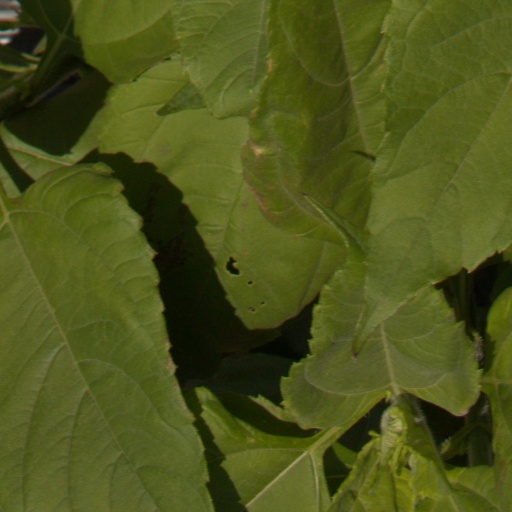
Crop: Jerusalem artichoke